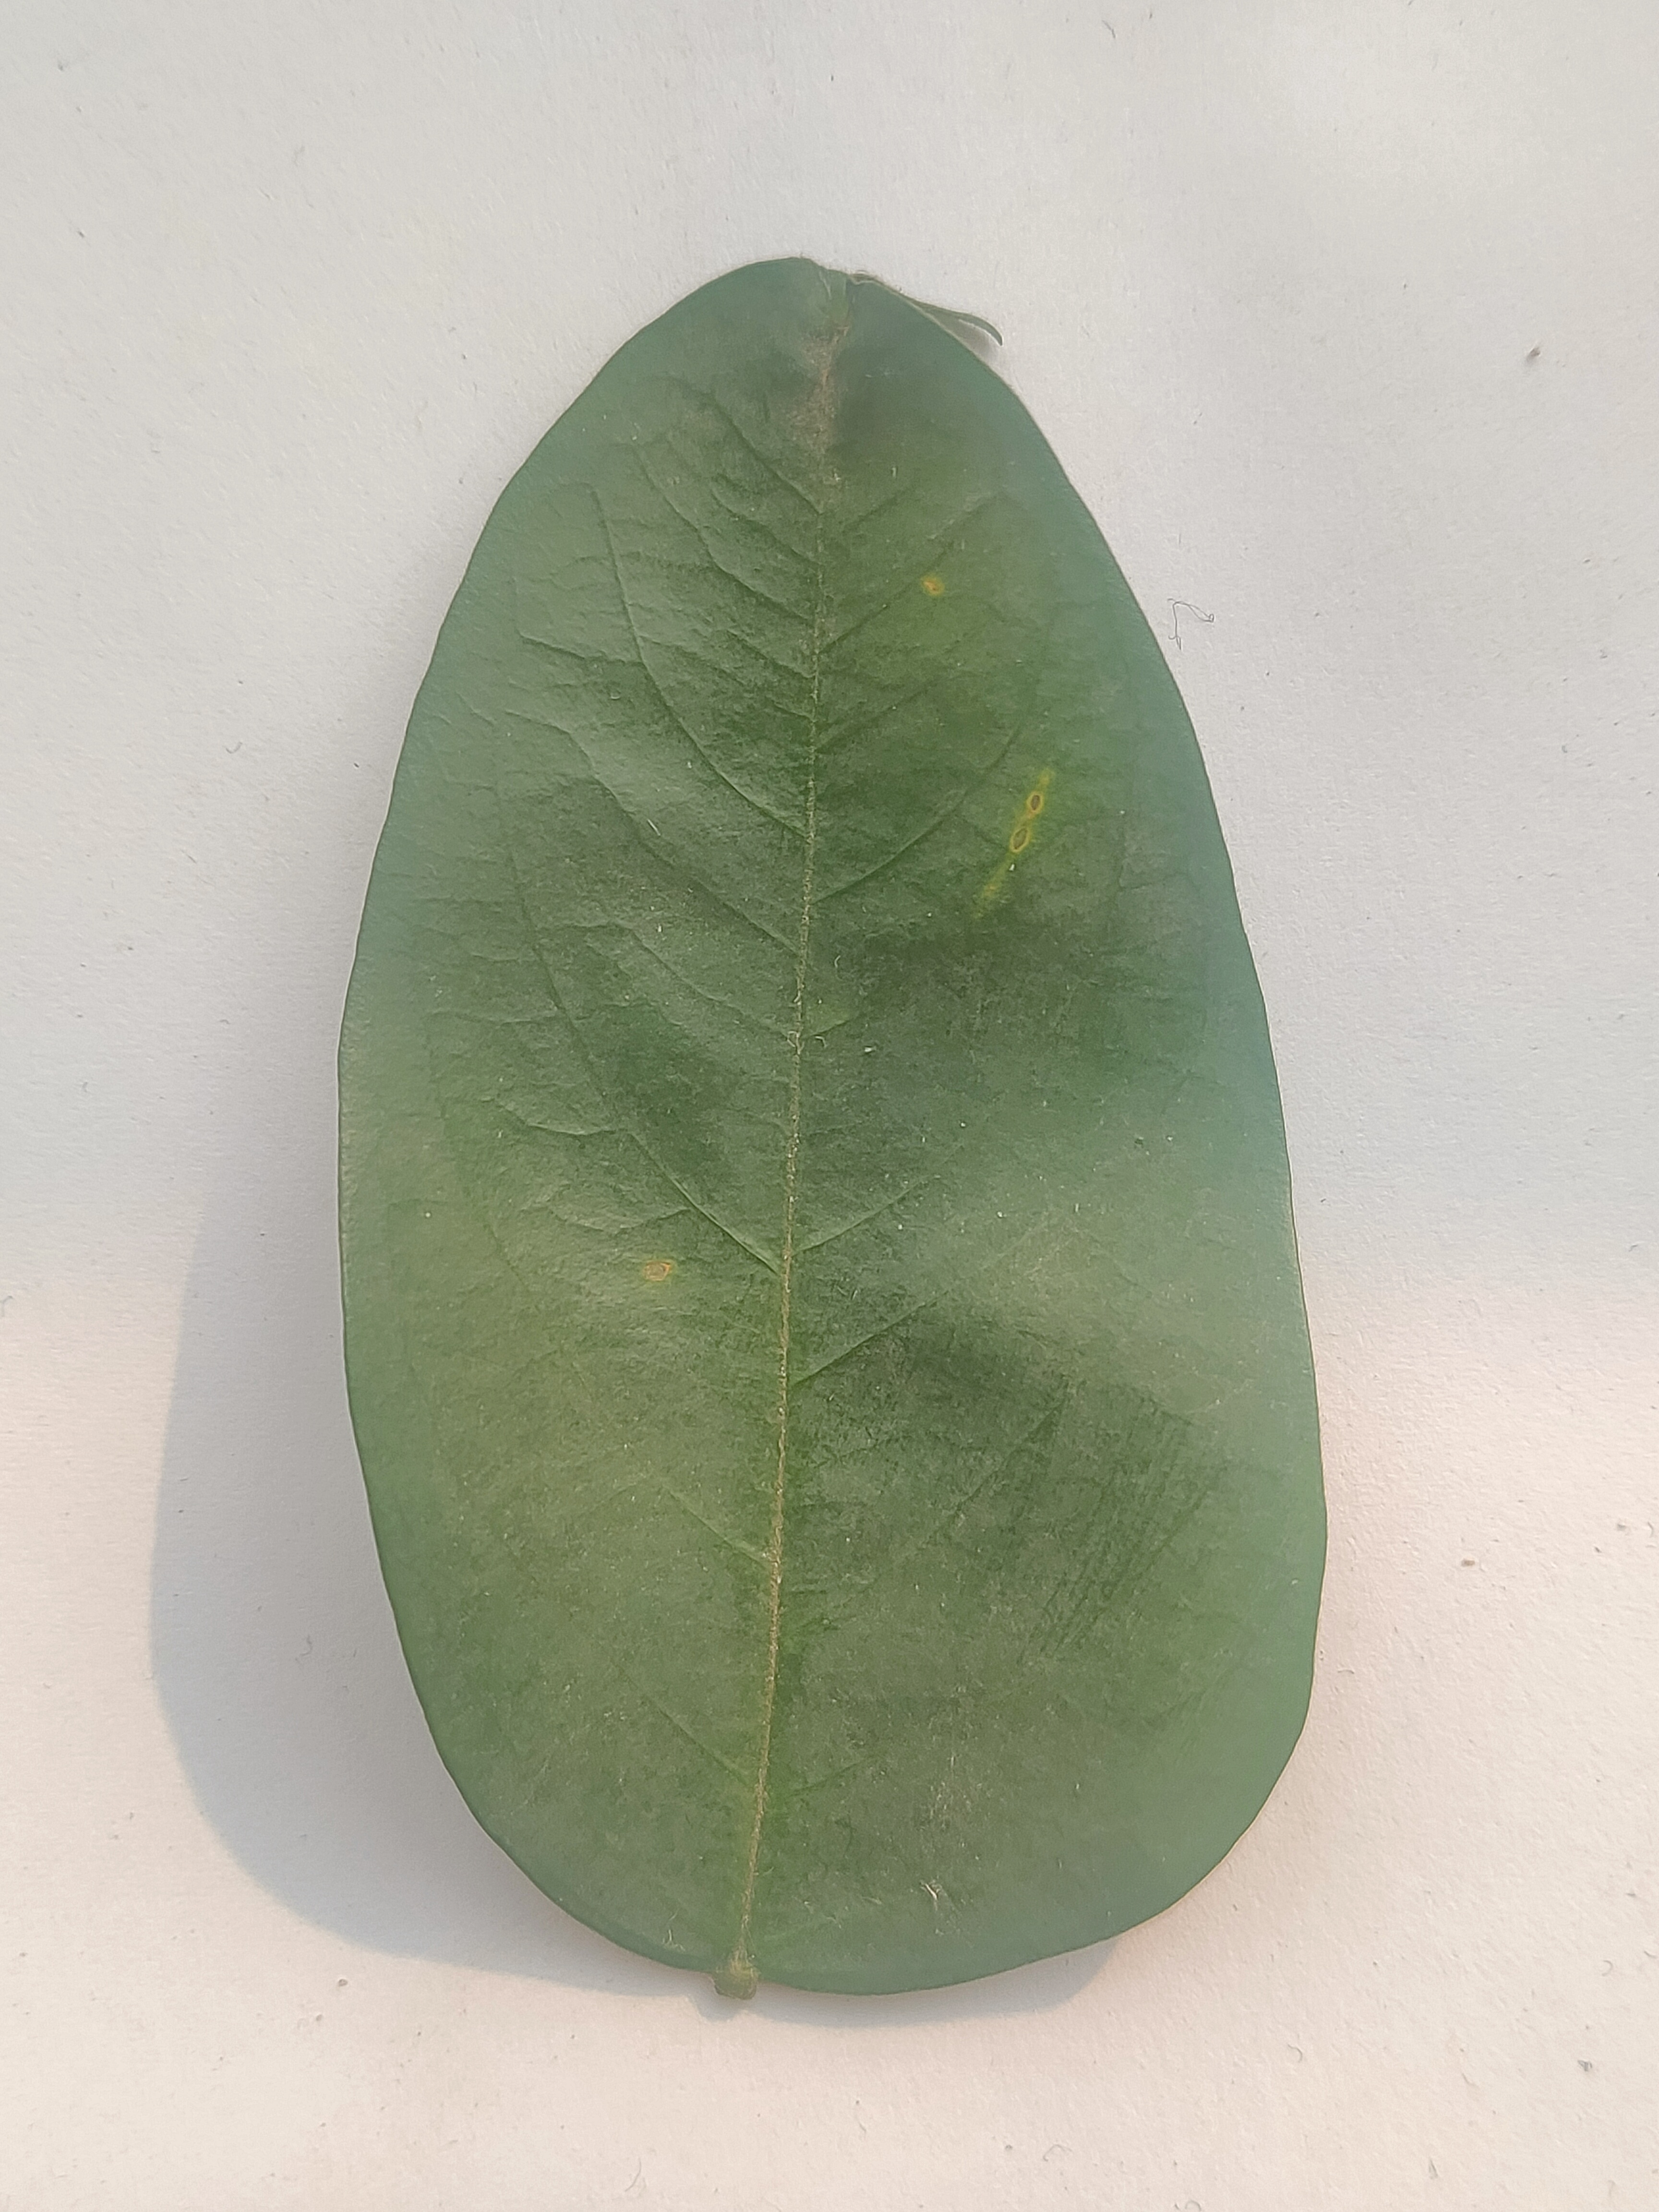
Leaf variety: Star Fruit